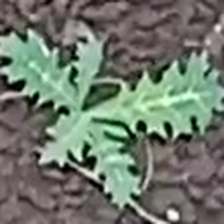
Weed species: Bilayat_(Mexicana_Argemone)